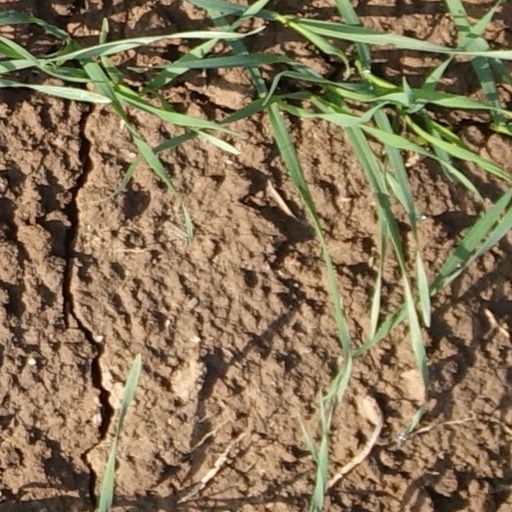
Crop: wheat